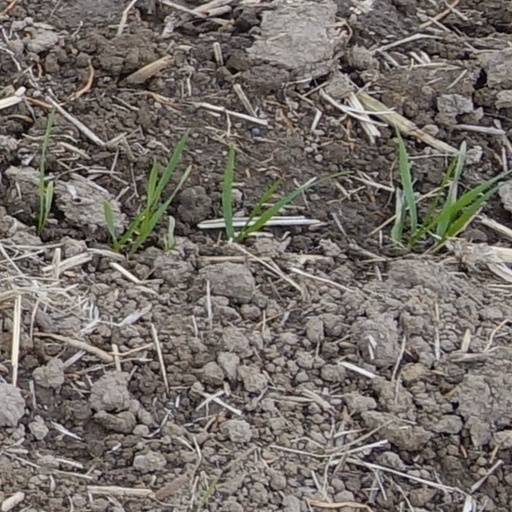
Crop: wheat